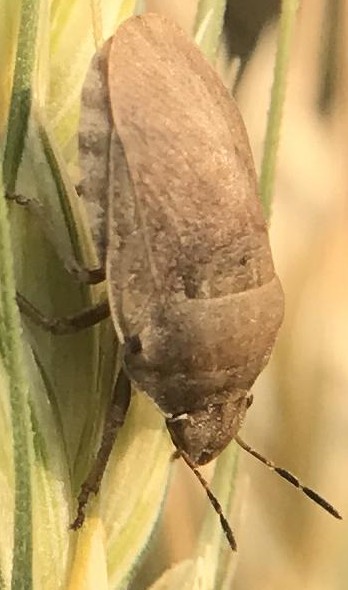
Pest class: occasional_pest